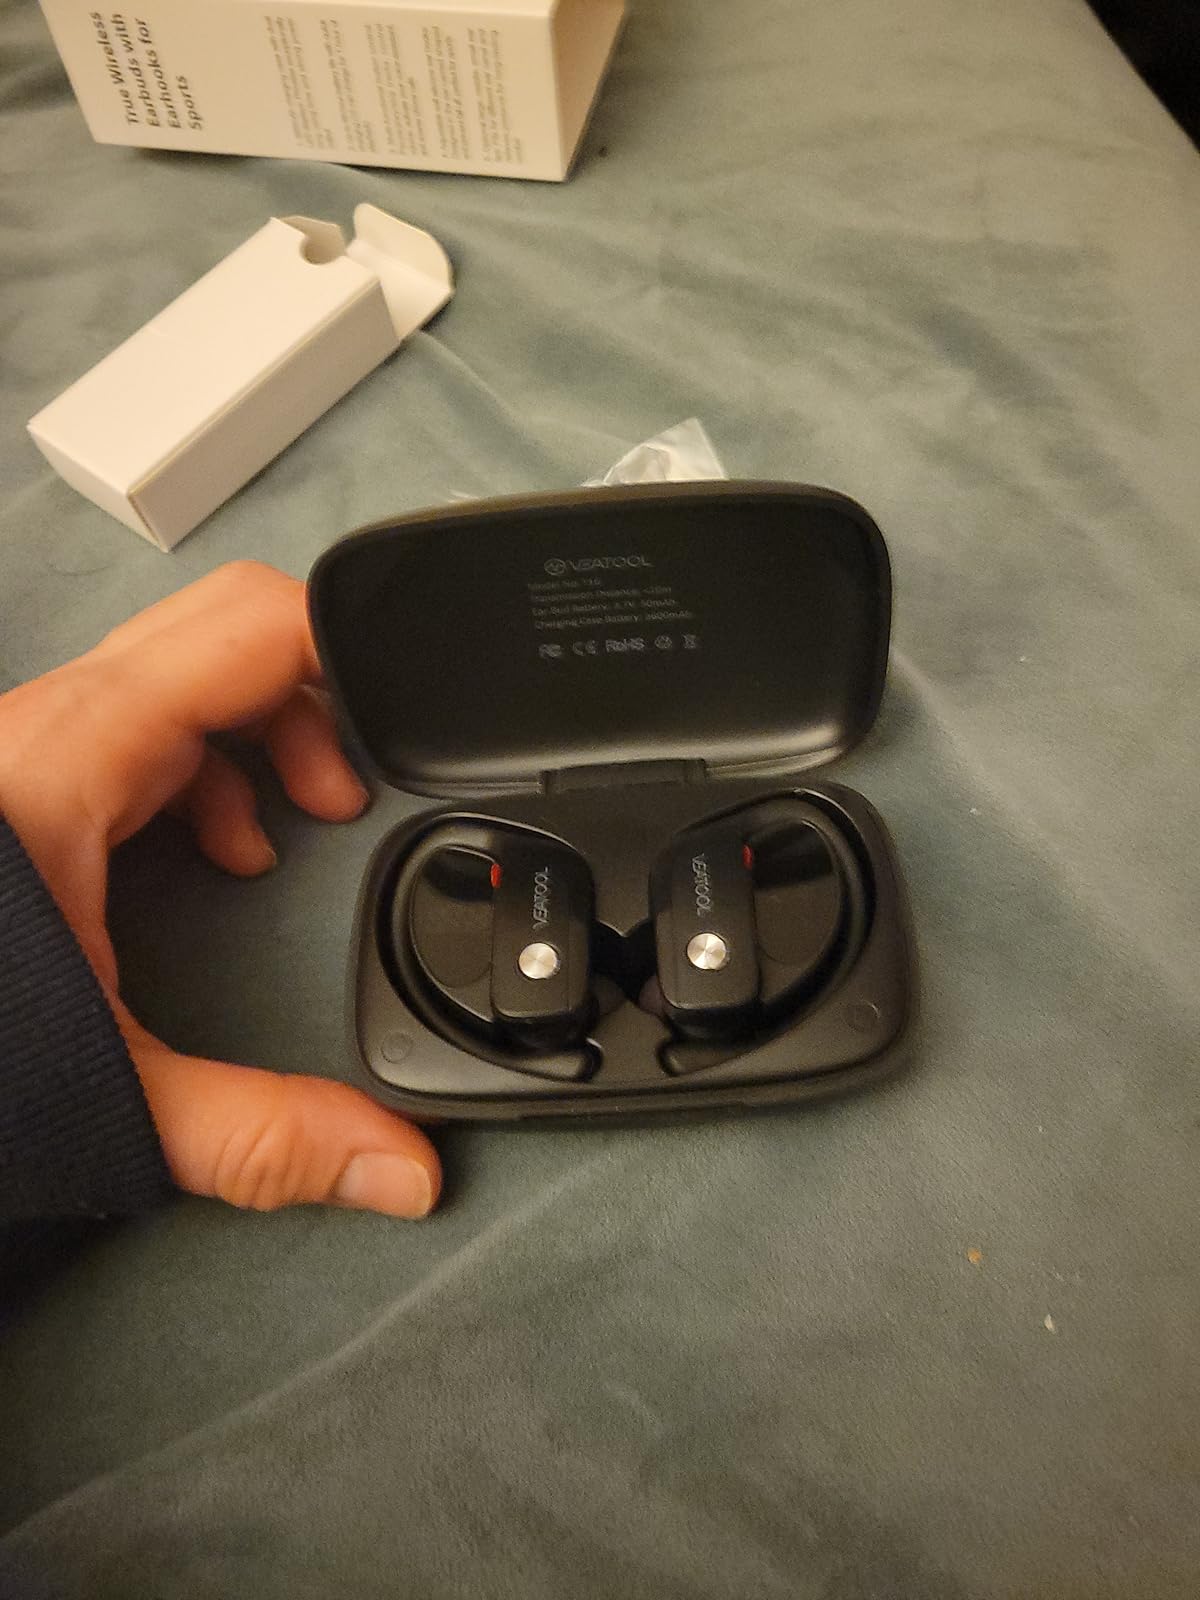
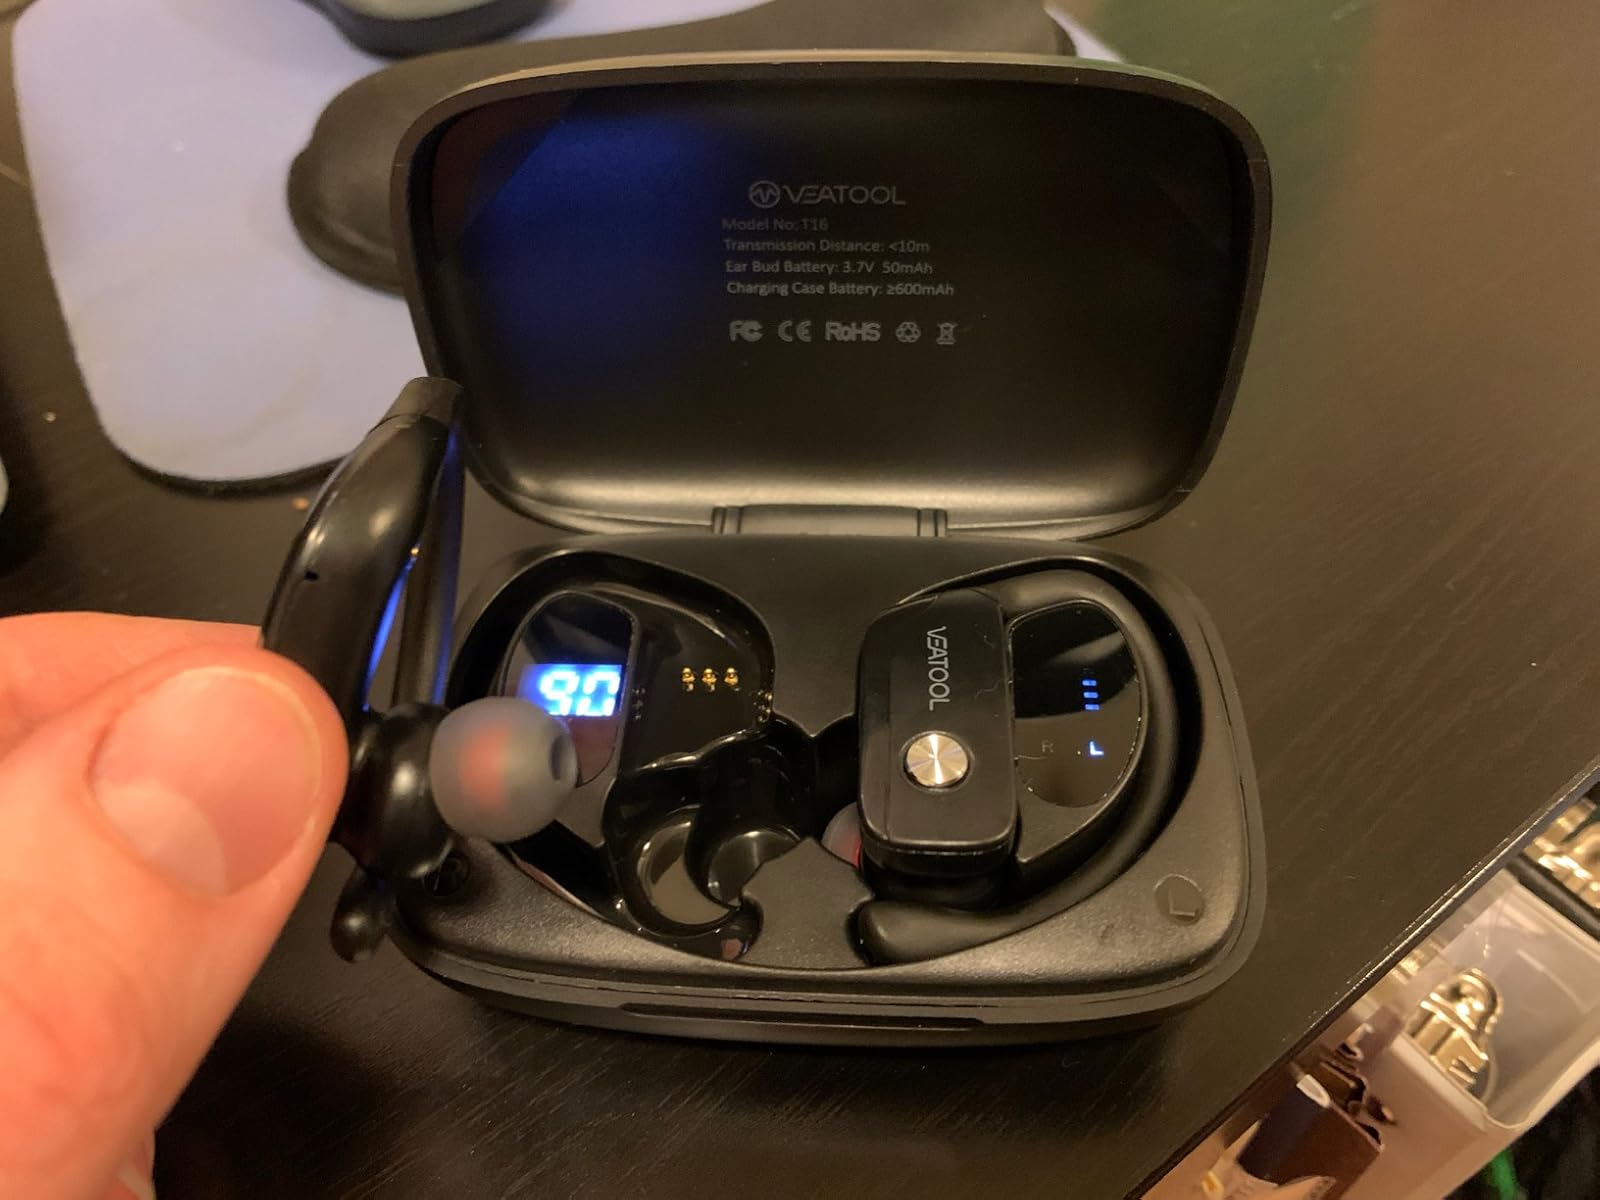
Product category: earbuds
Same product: yes